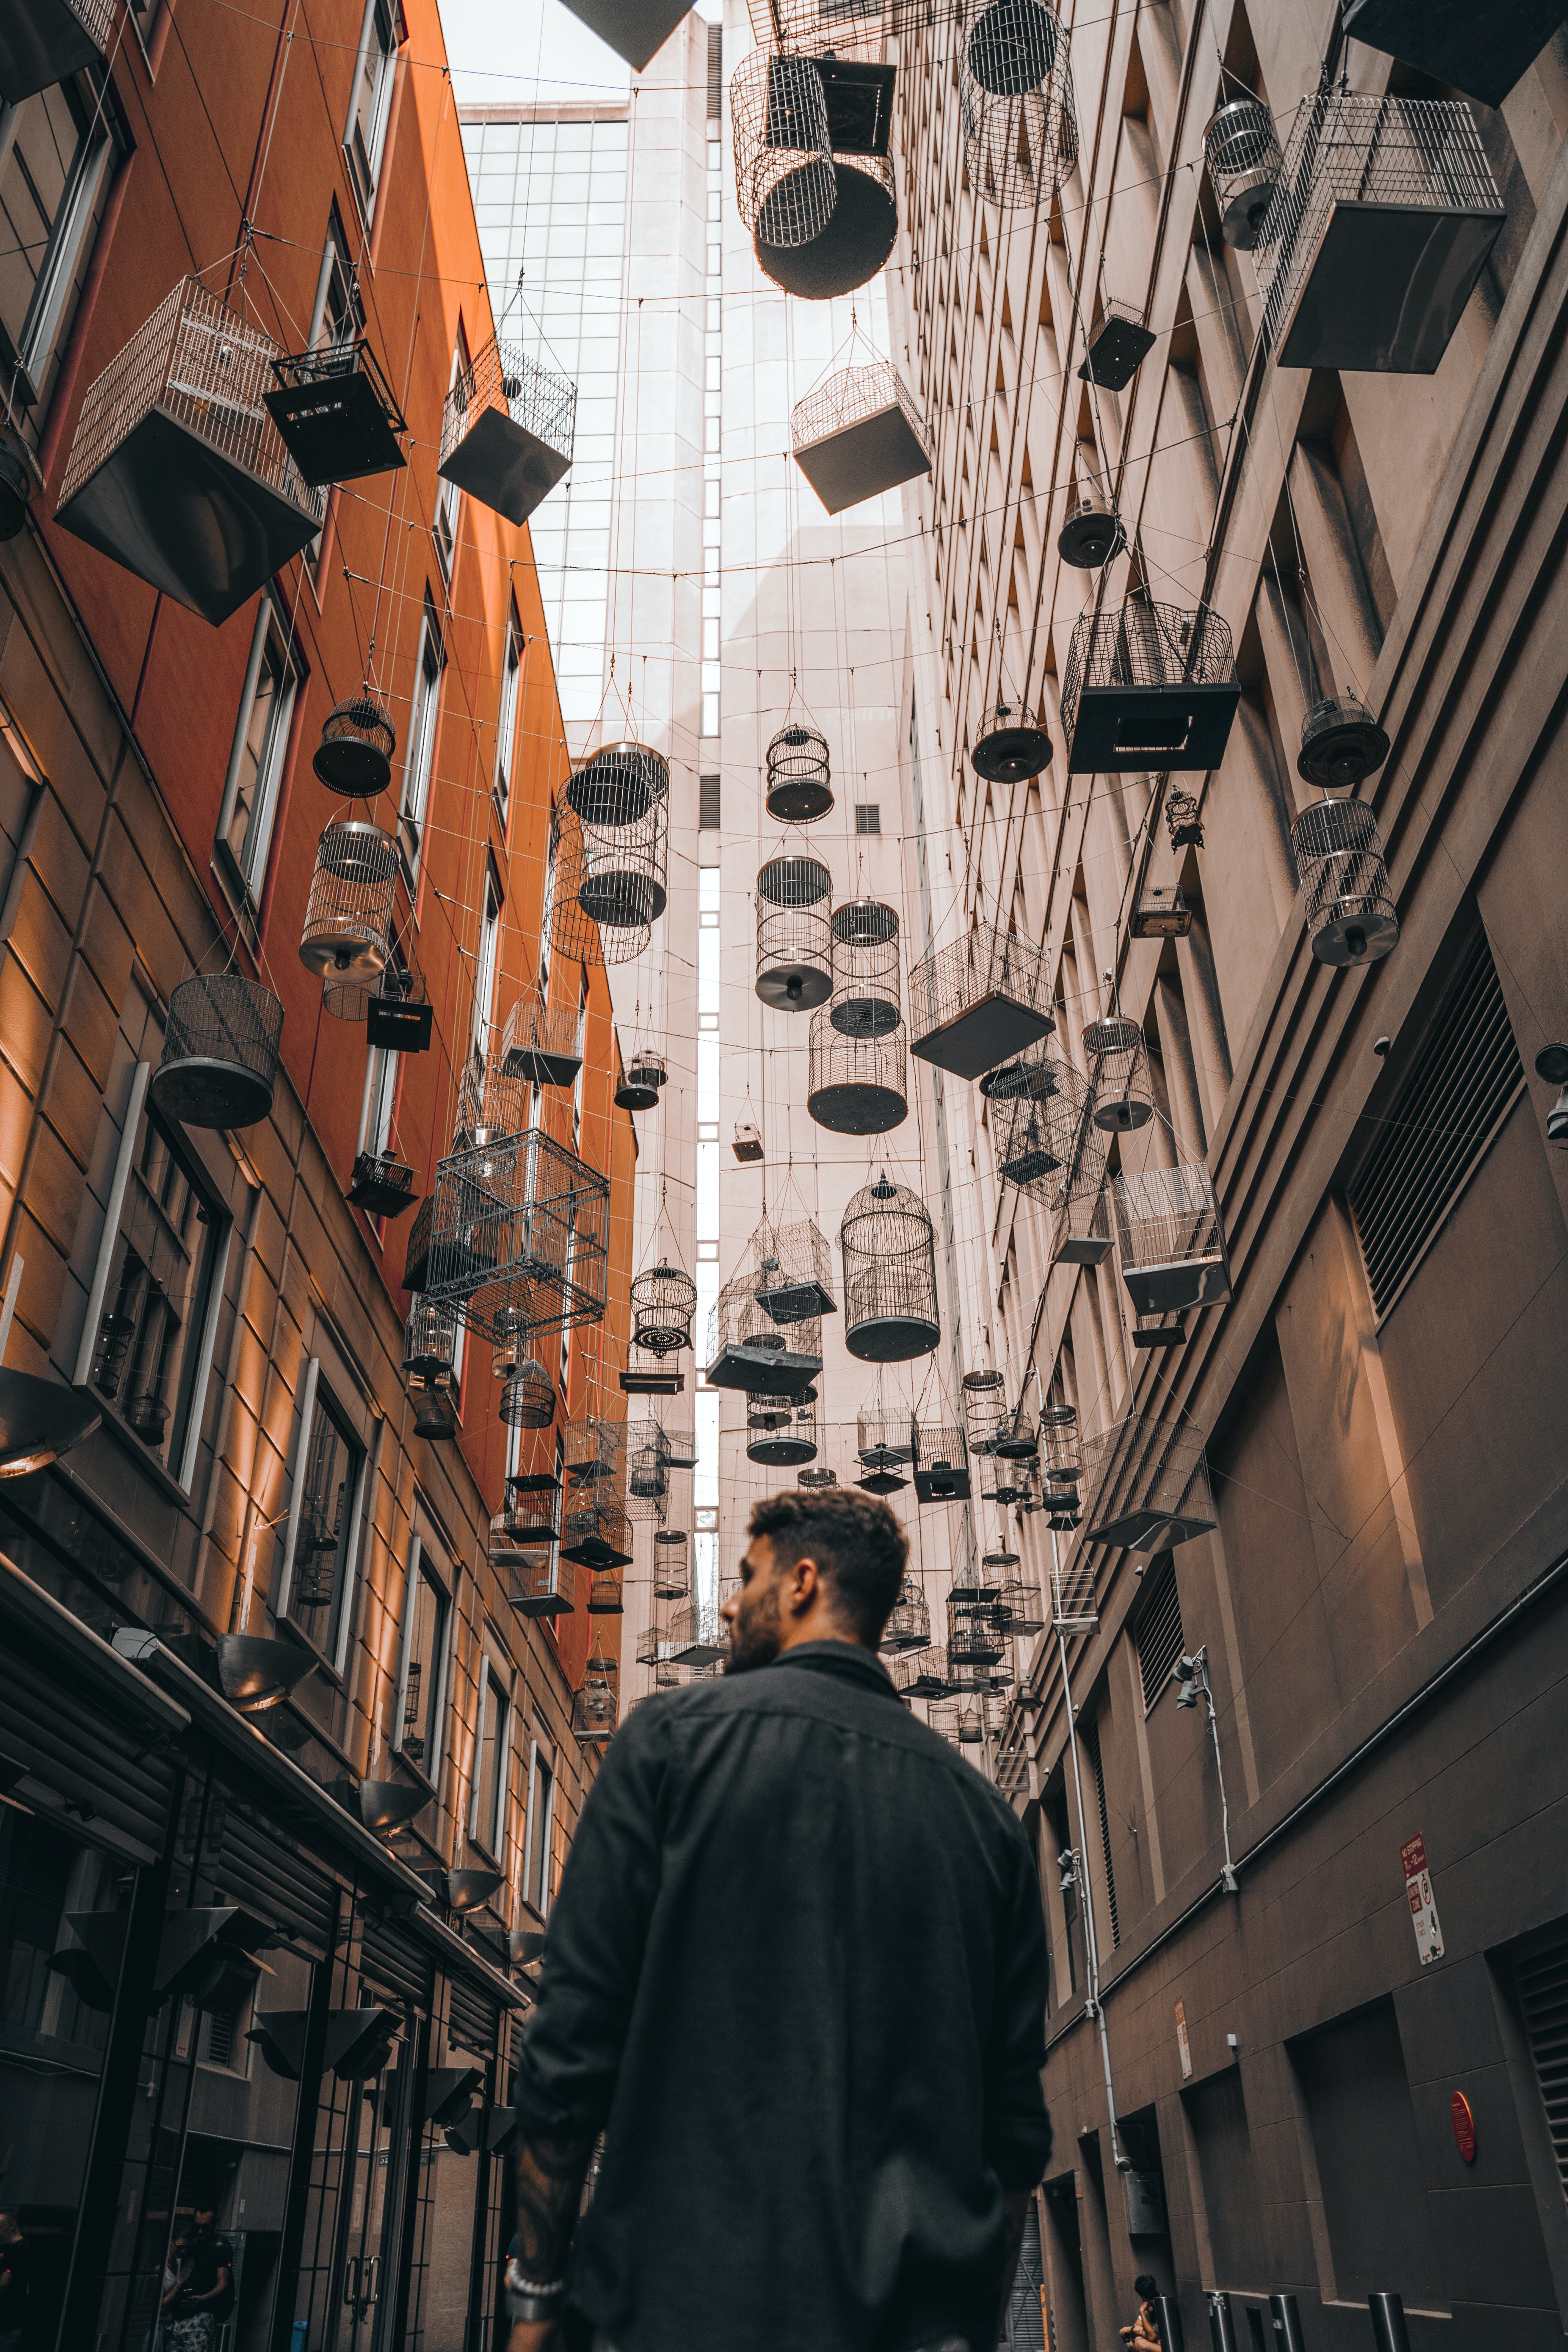
natural, building, daytime, infrastructure, lighting, architecture, jacket, alley, neighbourhood, public space, wall, city, road surface, morning, road, street fashion, facade, metropolitan area, Tints and shades, travel, symmetry, urban area, metropolis, human settlement, house, sky, pedestrian, mixed use, street, metal, winter, downtown, evening, roof, monochrome photography, town, night, apartment, monochrome, cobblestone, pattern, tourism, light fixture, daylighting, hoodie, tower block, reflection